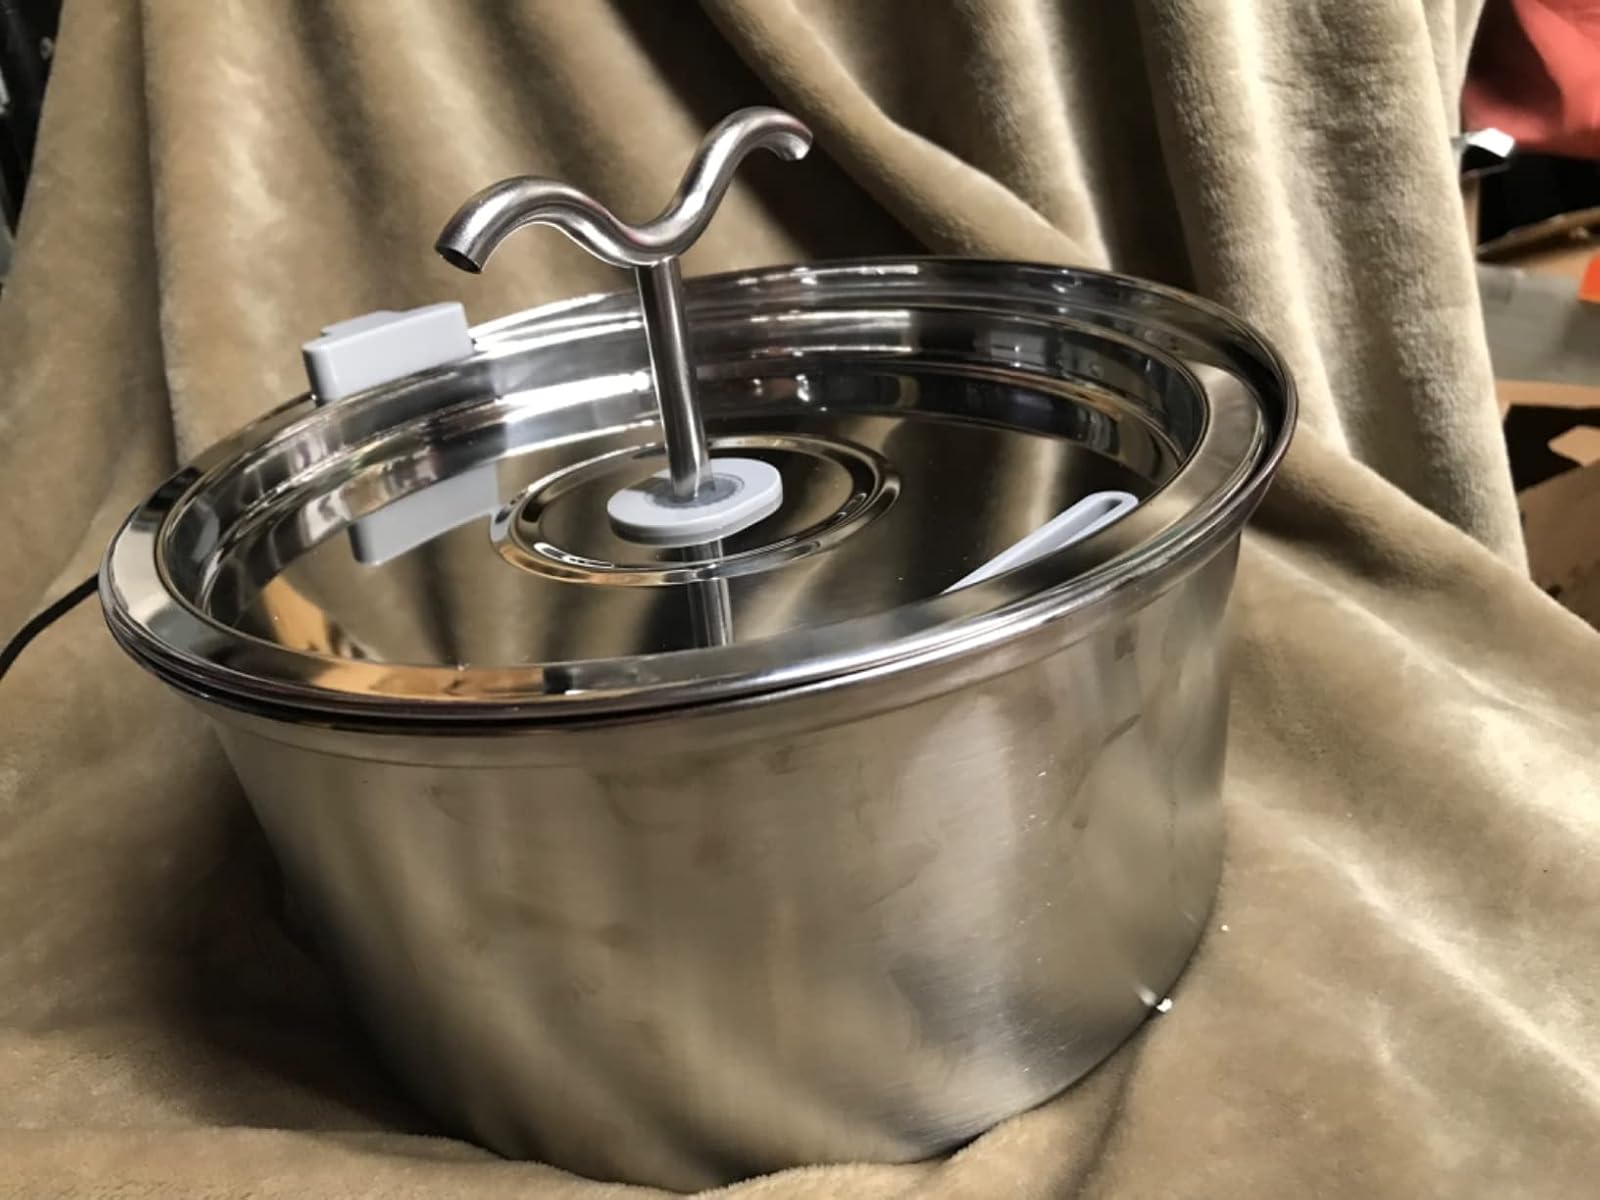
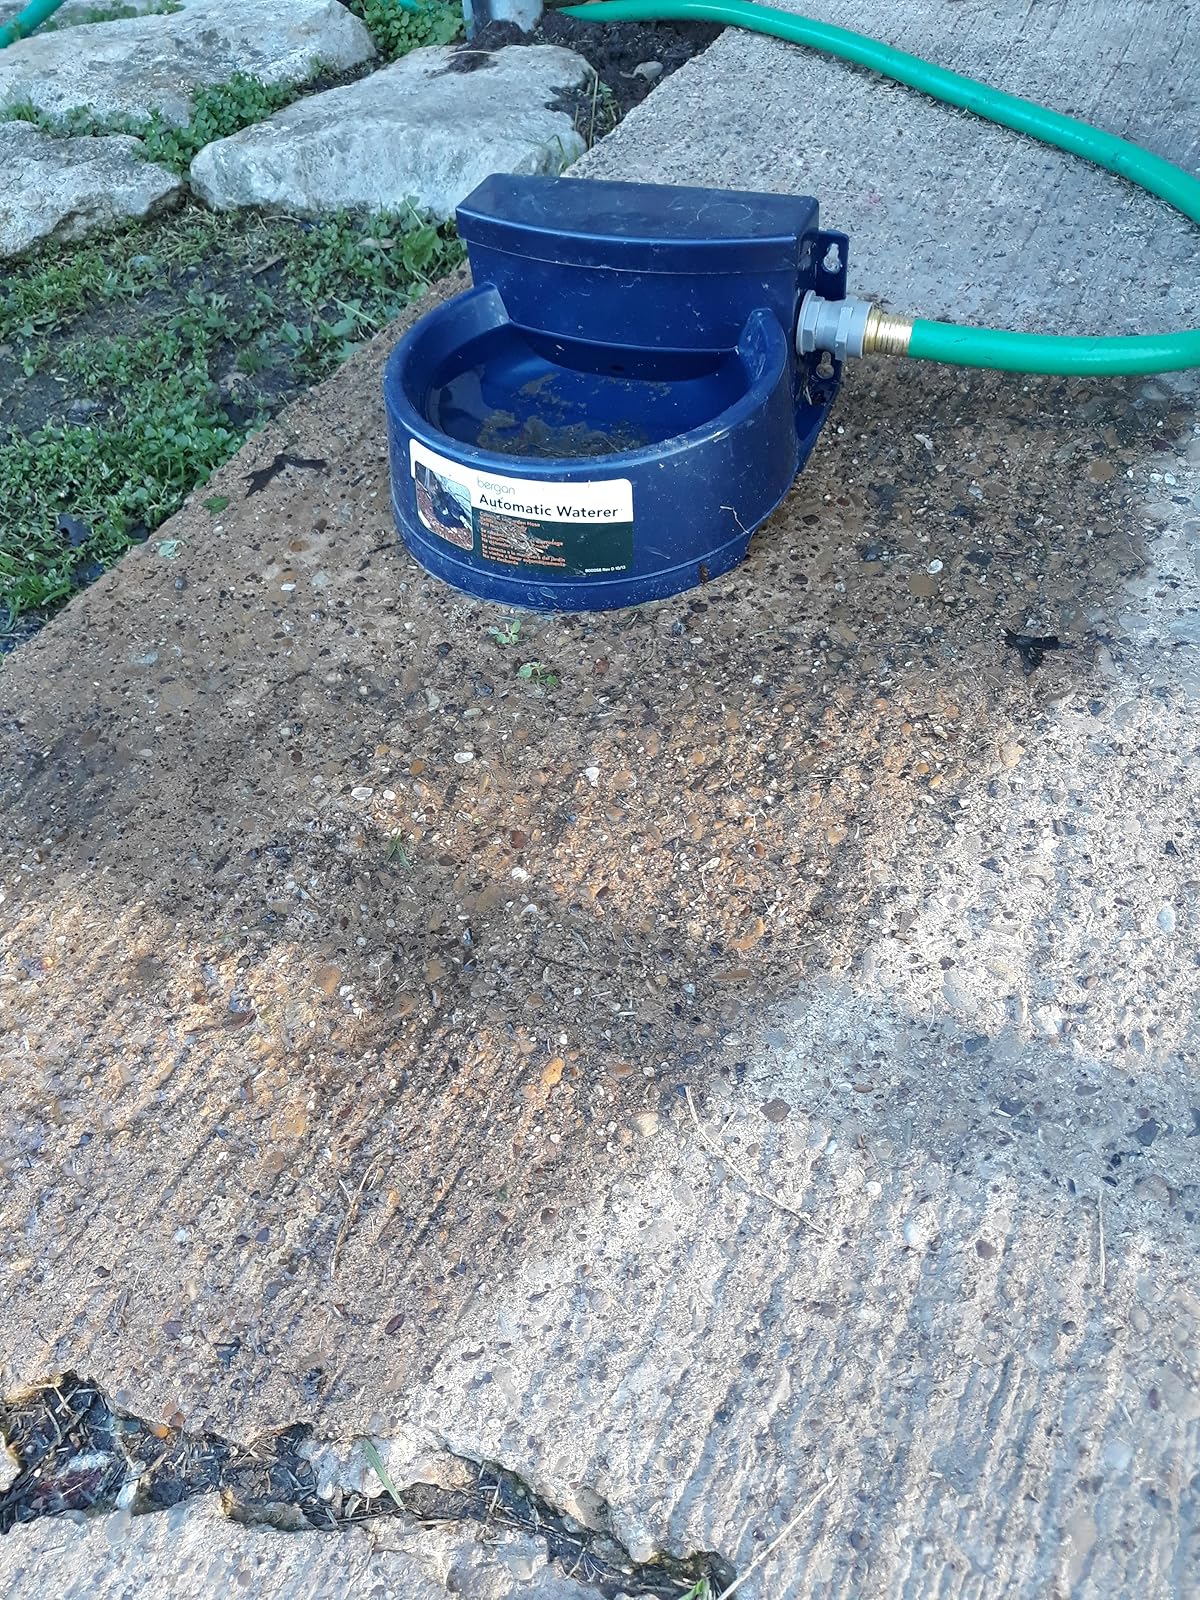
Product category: items_bowl
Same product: no